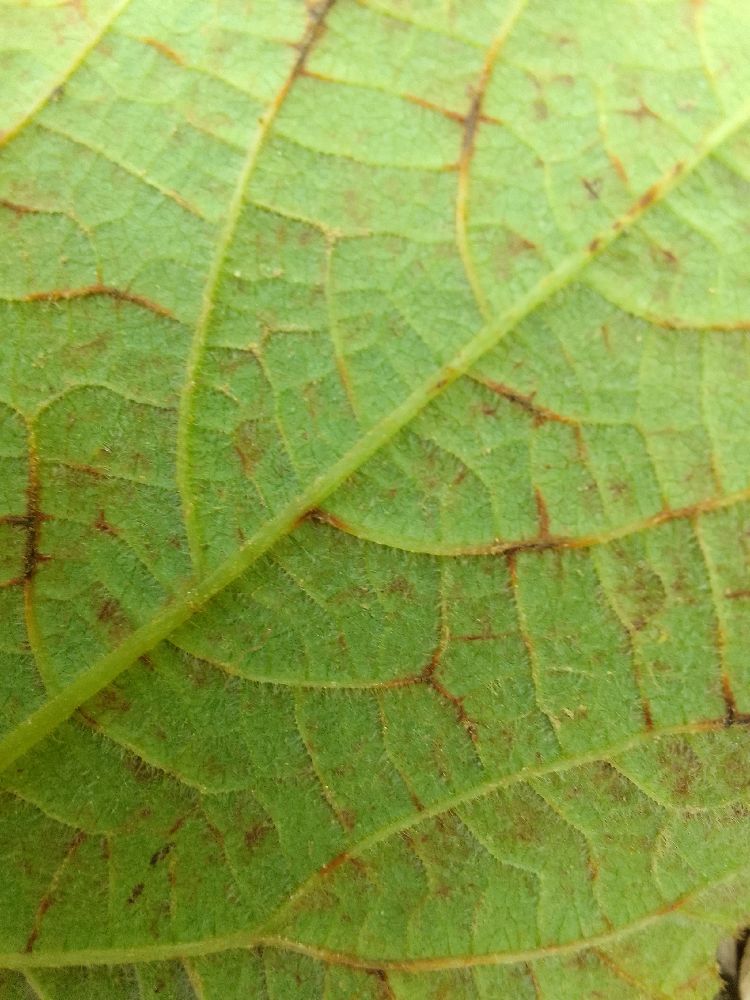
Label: anthracnose